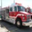
Label: truck